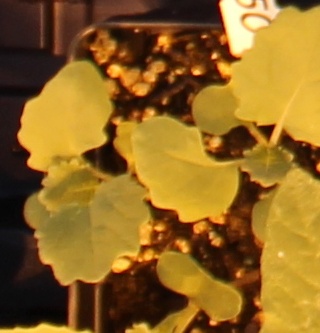
Label: Canola